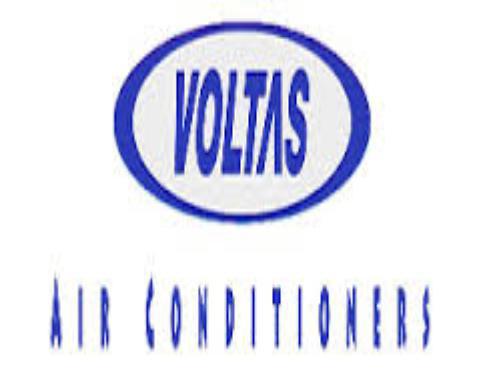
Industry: Electronic